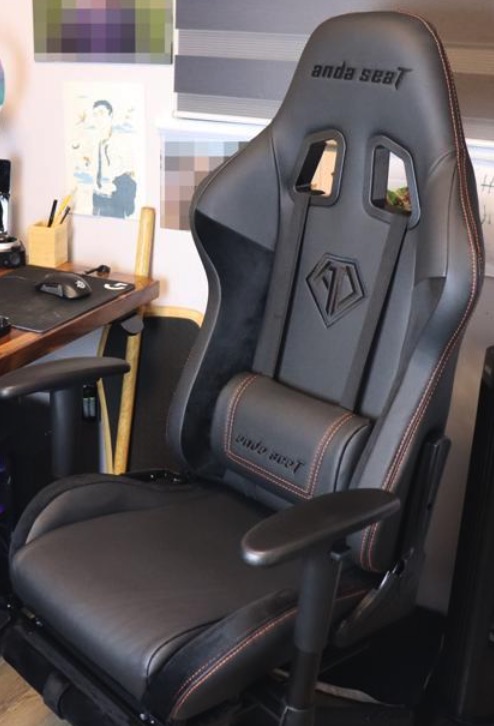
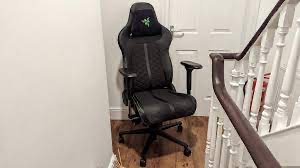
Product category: items_chair
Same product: no